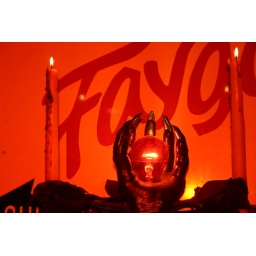
held a red clear glass in front of the flash